Woodlouse

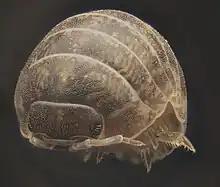
Whole woodlouse.

While the broader phylogeny of the Oniscideans has not been settled, eleven infraorders/sections are agreed on with 3,937 species validated in scientific literature in 2004 and 3,710 species in 2014 out of an estimated total of 5,000–7,000 species extant worldwide. Key adaptations to terrestrial life have led to a highly diverse set of animals; from the marine littoral zone and subterranean lakes to arid deserts and desert slopes above sea-level, woodlice have established themselves in most terrestrial biomes and represent the full range of transitional forms and behaviours for living on land.